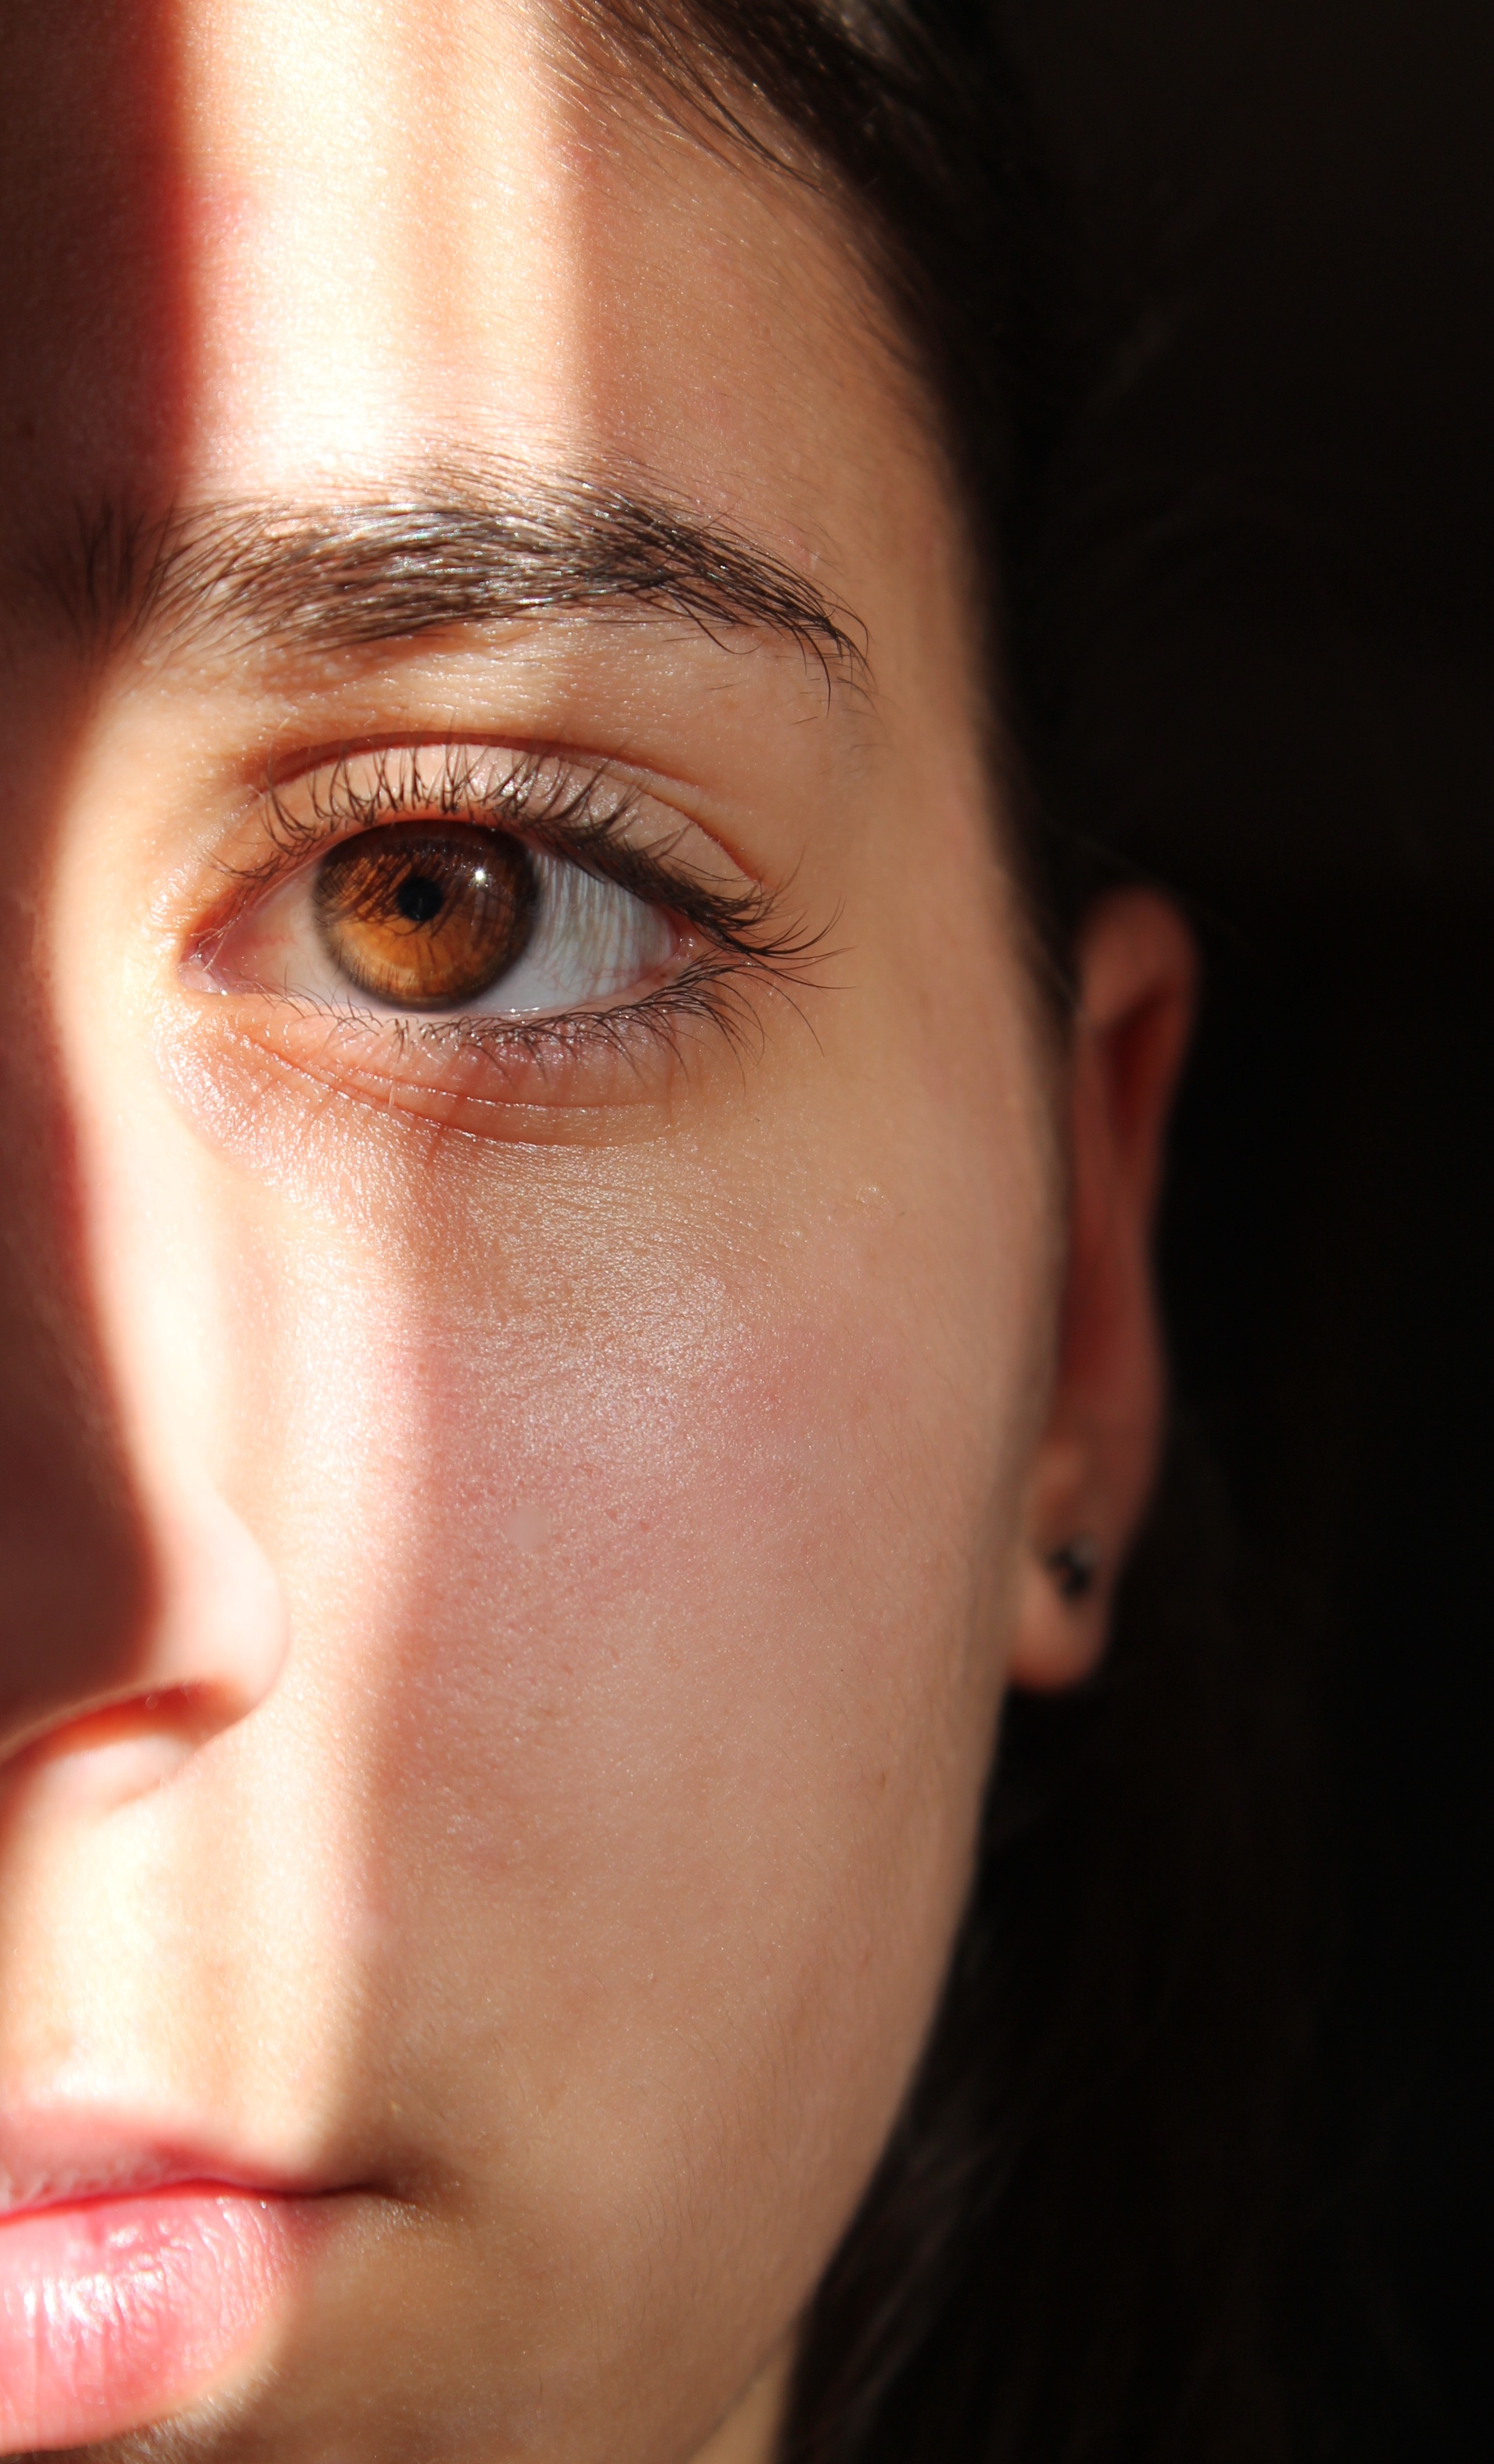
hand, light, girl, woman, hair, photography, portrait, model, finger, red, shadow, lip, hairstyle, eyebrow, mouth, eyelash, close up, human body, black hair, face, nose, cheek, eye, head, skin, beauty, organ, forehead, brown hair, portrait photography